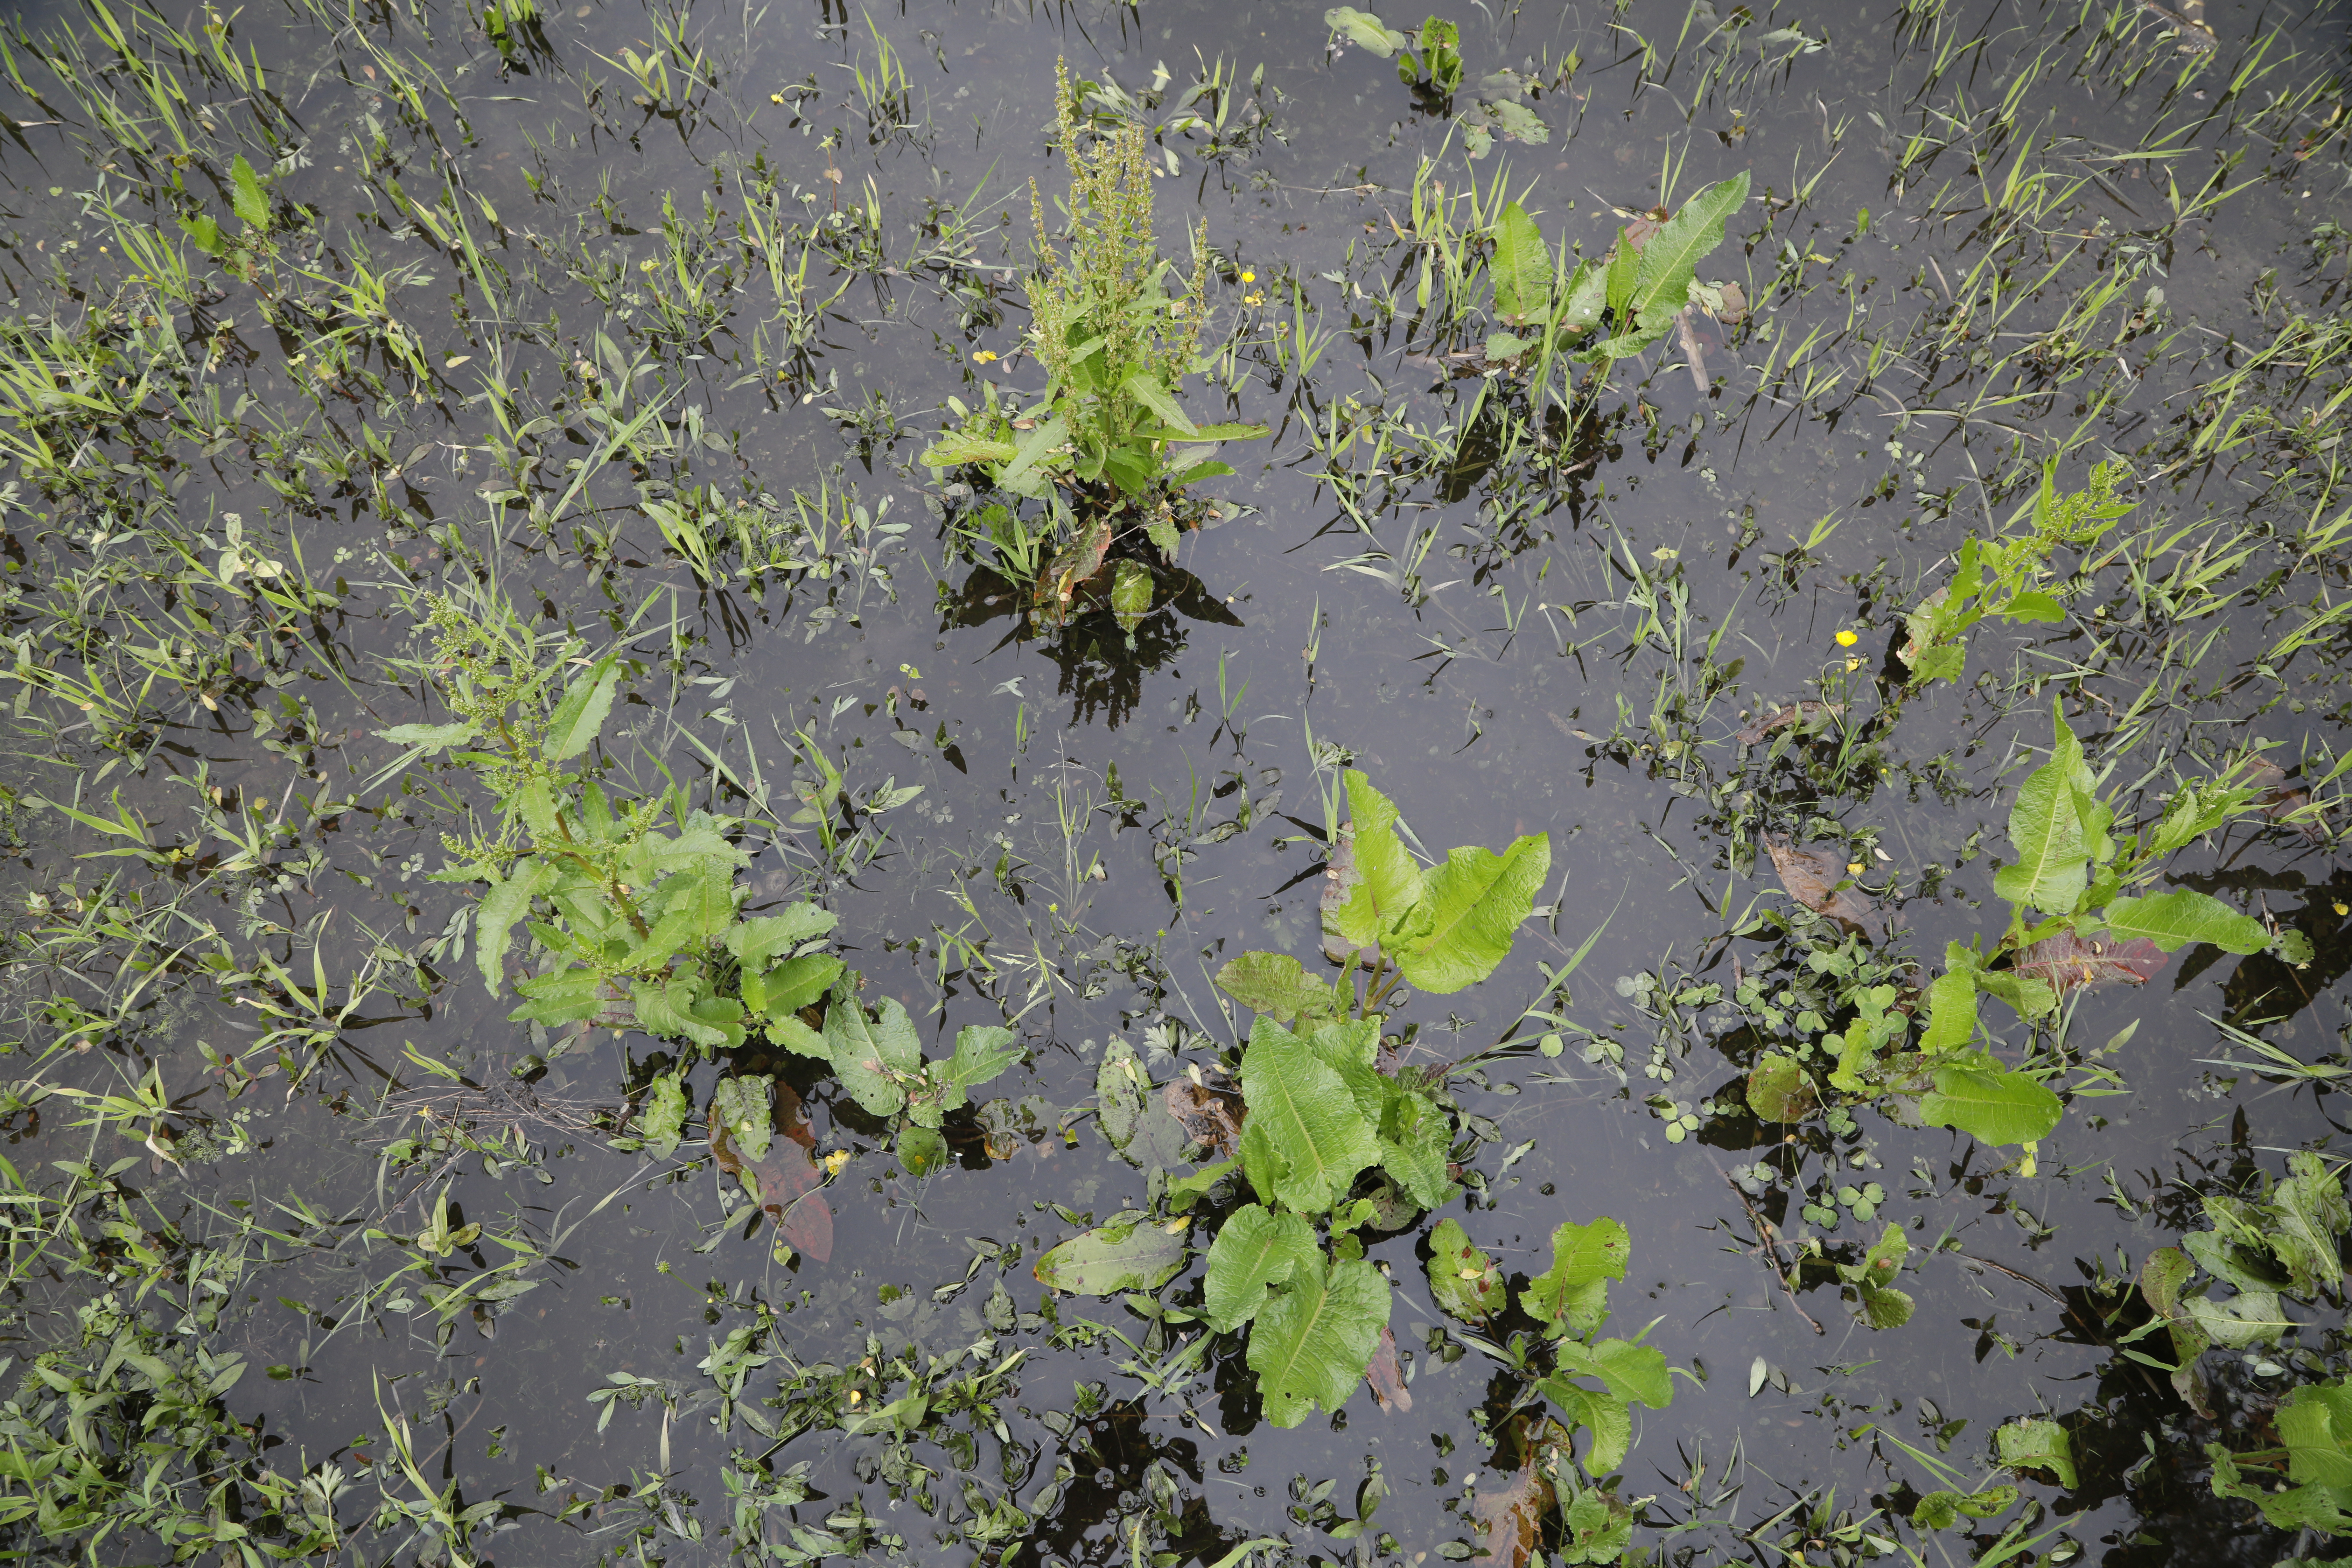
Plant species: Buttercup * (aggregate)